North American Regional Broadcasting Agreement

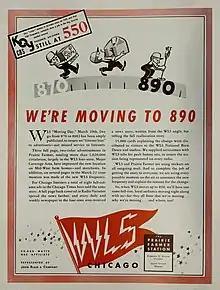
WLS, Chicago, advertisement promoting its March 29, 1941, move from 870 to 890 kHz

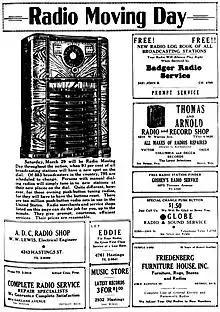
Radio dealer advertisements soliciting customers needing help in resetting the mechanical push buttons on their console receivers.

In 1937, a series of radio conferences, this time successful, was held in Havana, Cuba, and the initial NARBA agreement was signed on December 13, 1937 by representatives from the United States, Canada, Cuba, Mexico, the Dominican Republic and Haiti. The most significant change was the formal addition of ten broadcasting frequencies, from 1510 to 1600 kHz, with the 106 available frequencies divided into Clear Channel (59 frequencies), Regional (41) and Local (6) designations. The official lower limit remained at 550 kHz, as it was not possible to add stations at the bottom of the broadcast band due to the need to protect 500 kHz — a maritime international distress frequency — from interference. (Although operation on 540 kHz was not covered by the Agreement, unofficially it became an additional Canadian clear channel frequency.)